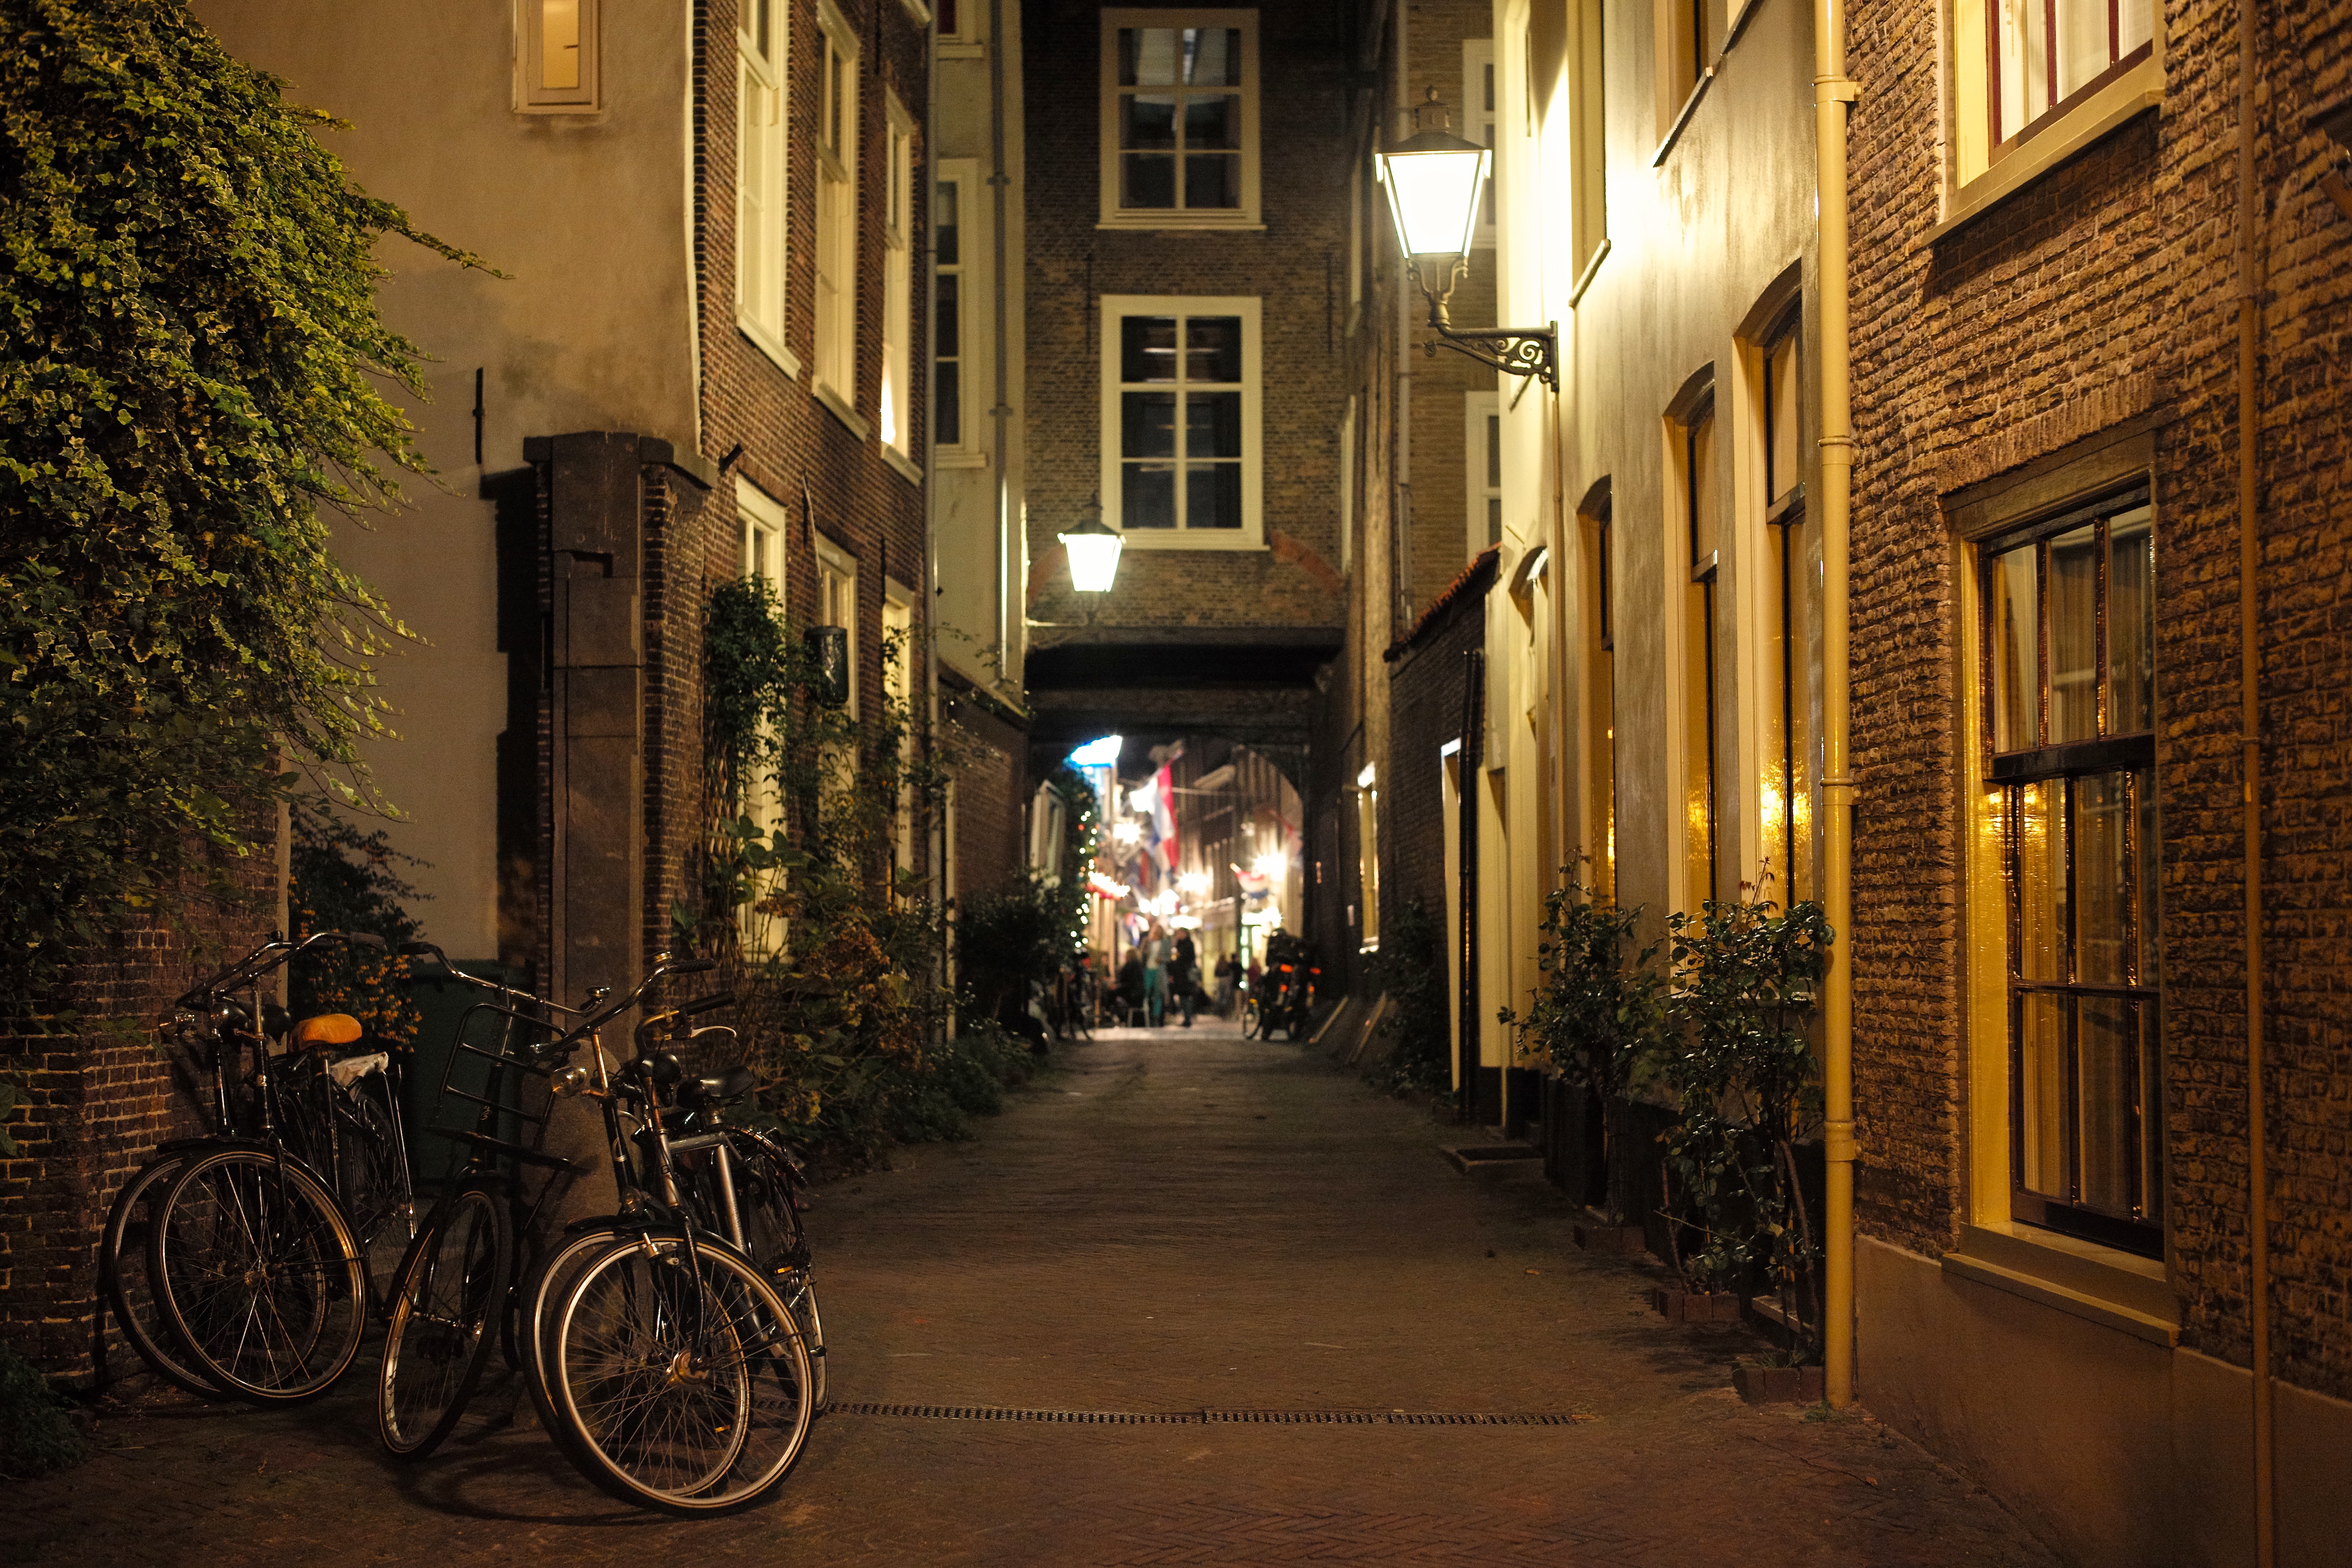
road, street, night, town, old, alley, city, cityscape, downtown, europe, evening, lantern, lane, holland, hague, netherlands, m, streetlamp, stilllife, tripod, infrastructure, bicycles, dutch, serenity, 50, longexposure, bikes, leica, 240, summilux, neighbourhood, zatisi, urban area, human settlement